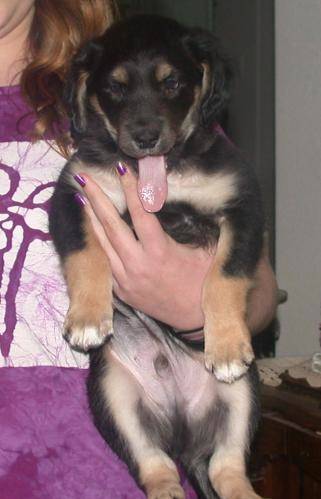
Label: dog